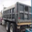
Label: truck